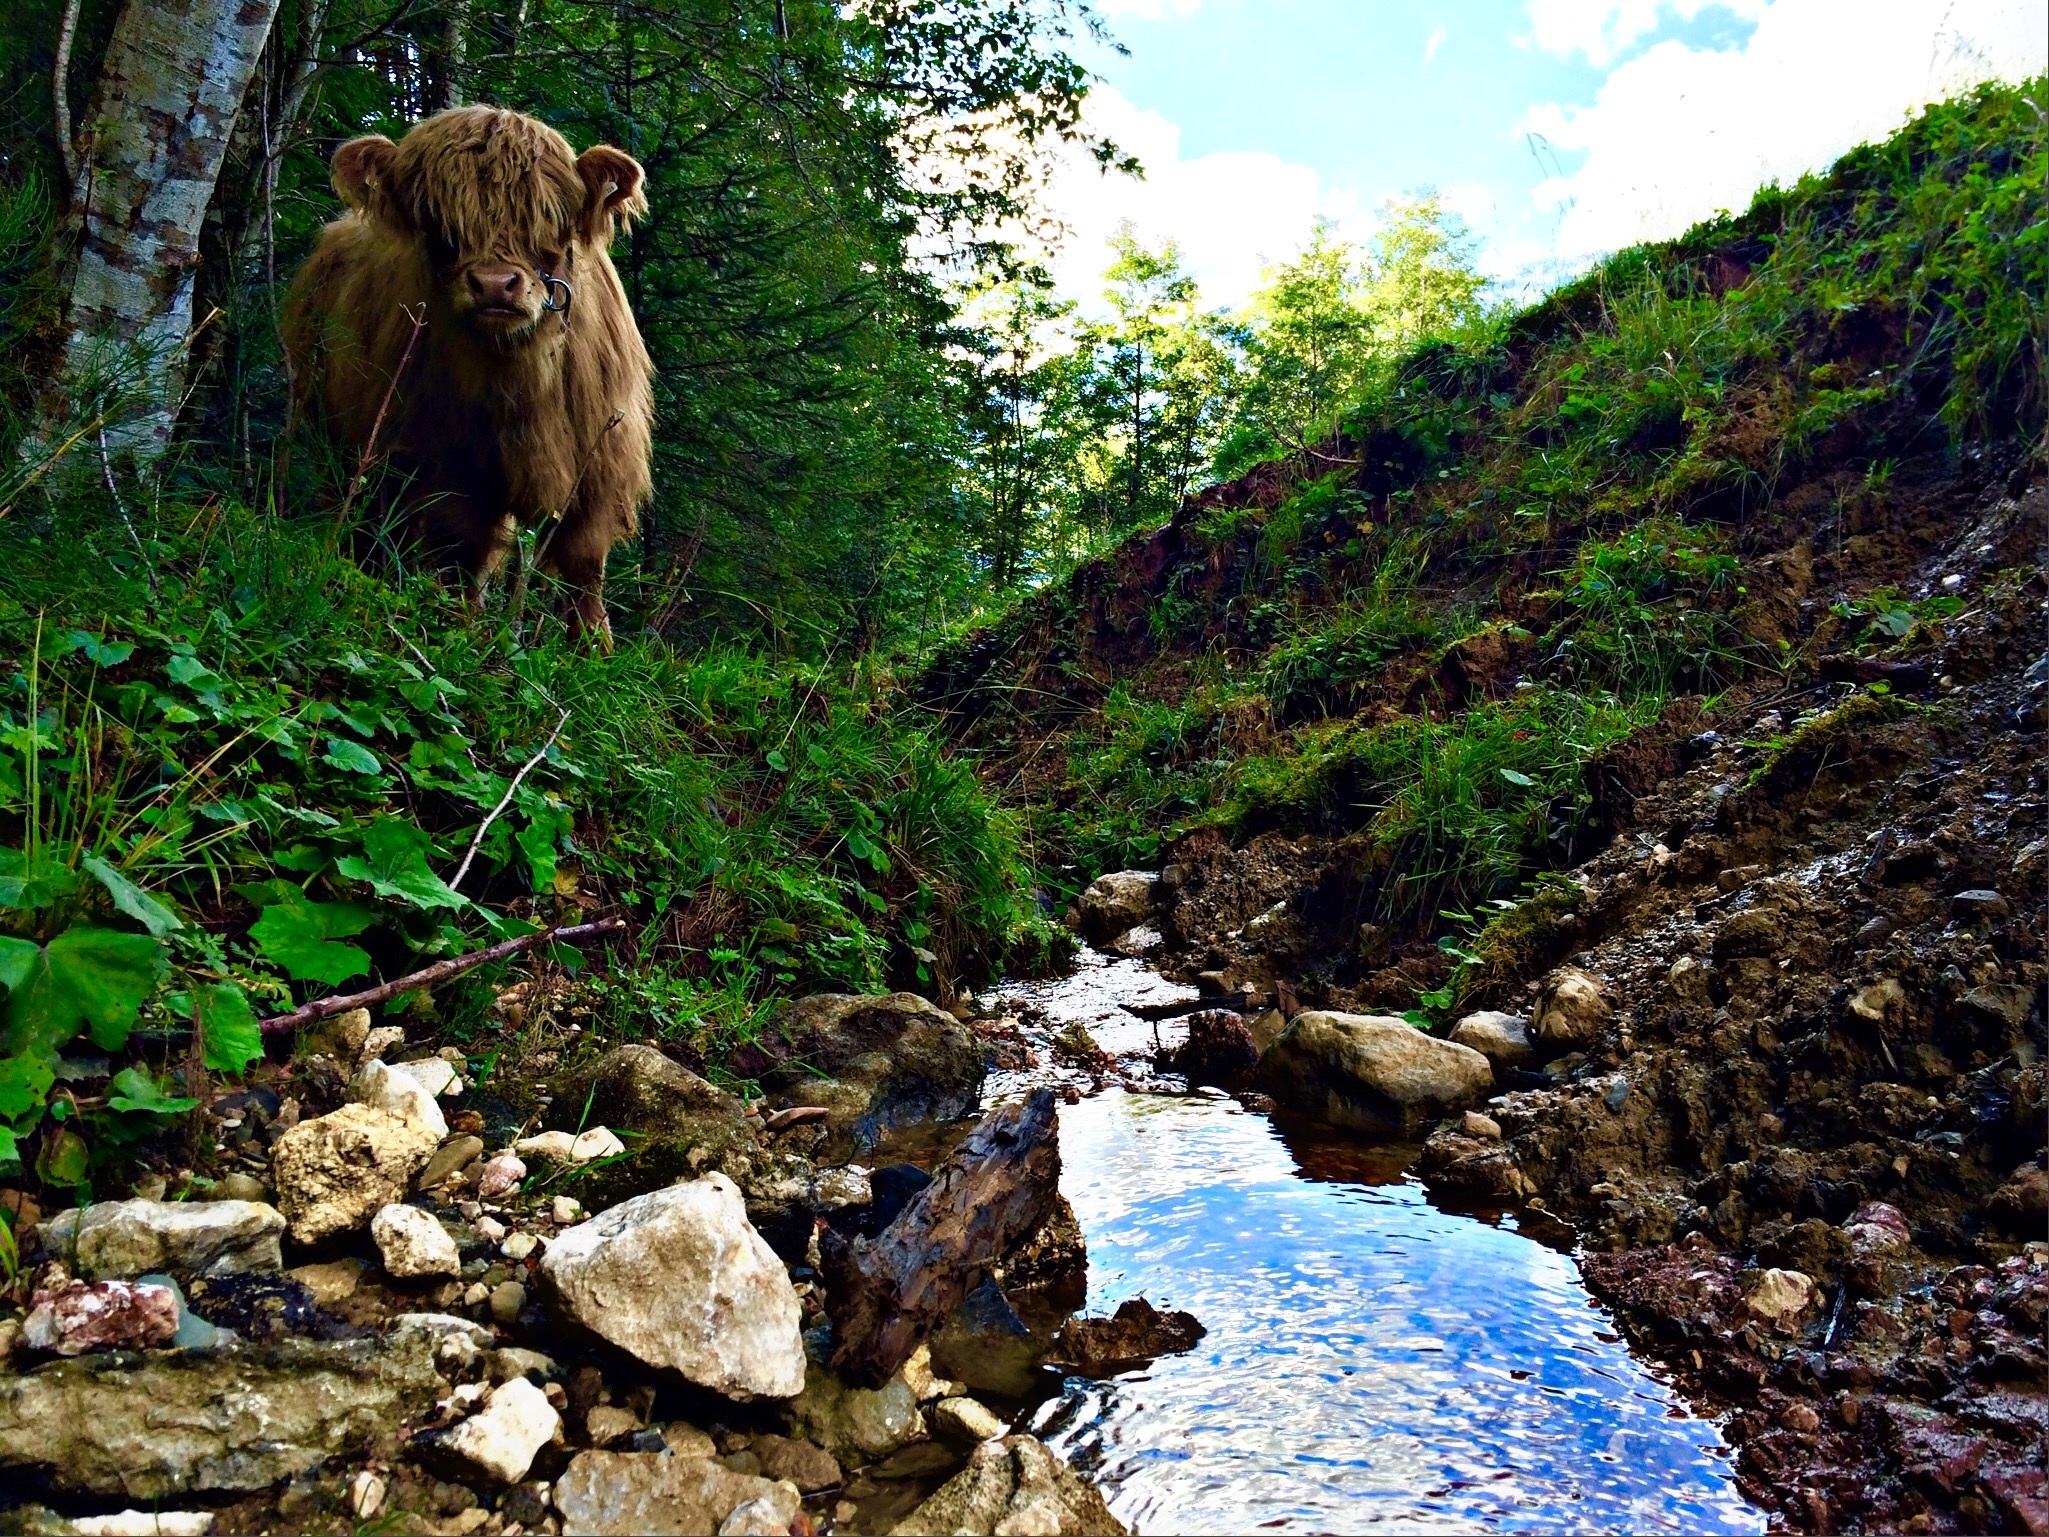
landscape, nature, forest, rock, wilderness, walking, flower, adventure, animal, wildlife, stream, cow, cattle, jungle, autumn, fauna, calf, trees, cows, horns, water feature, shaggy, scottish hochlandrind